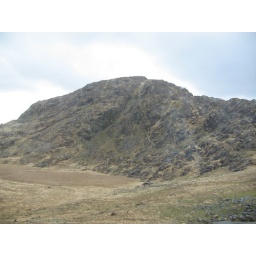
Just lots of mountains made of rock covered in moss...